Dark Souls (film)

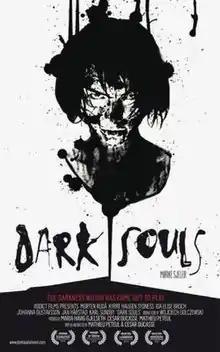

Dark Souls (Norwegian: "Mørke Sjeler") is a 2011 Norwegian horror film, written, directed, and co-edited by César Ducasse and Mathieu Péteul. It premiered in Norway on 14 January 2011.